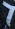
Number: 7